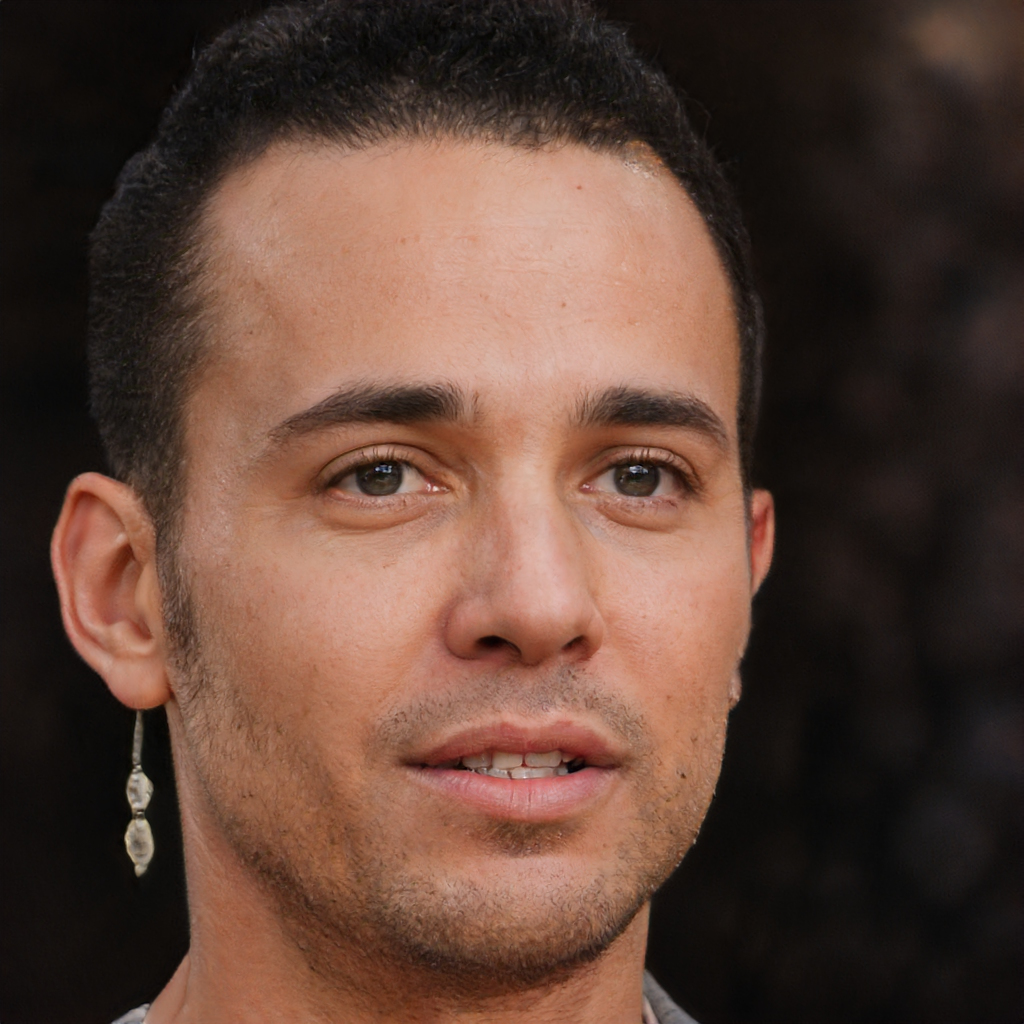
Gender: Male